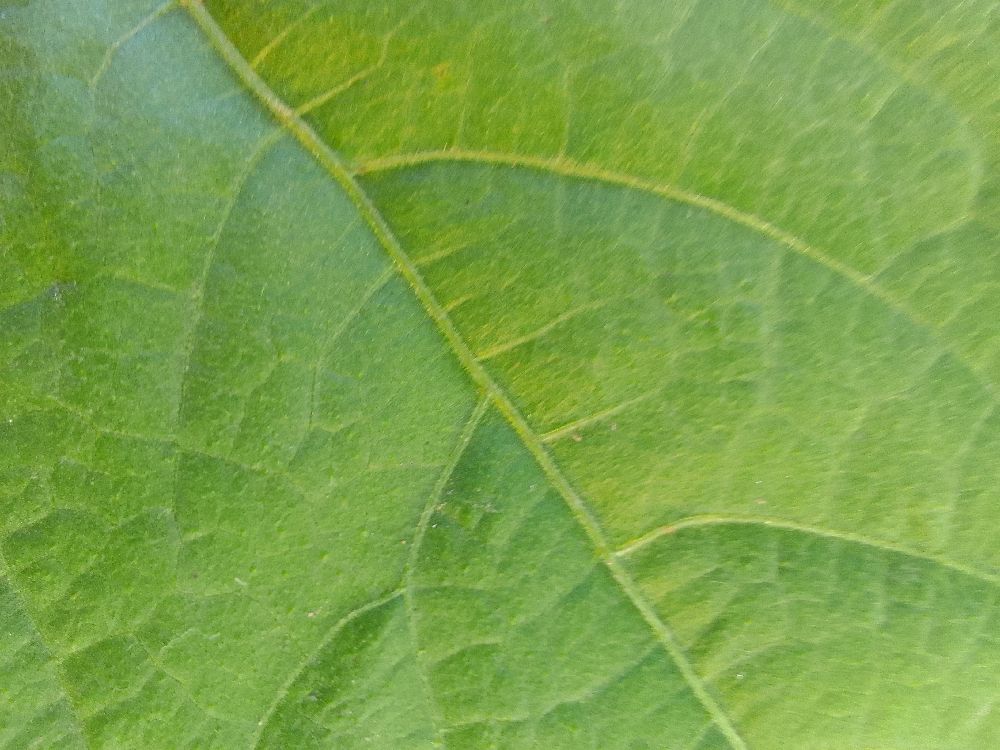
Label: healthy